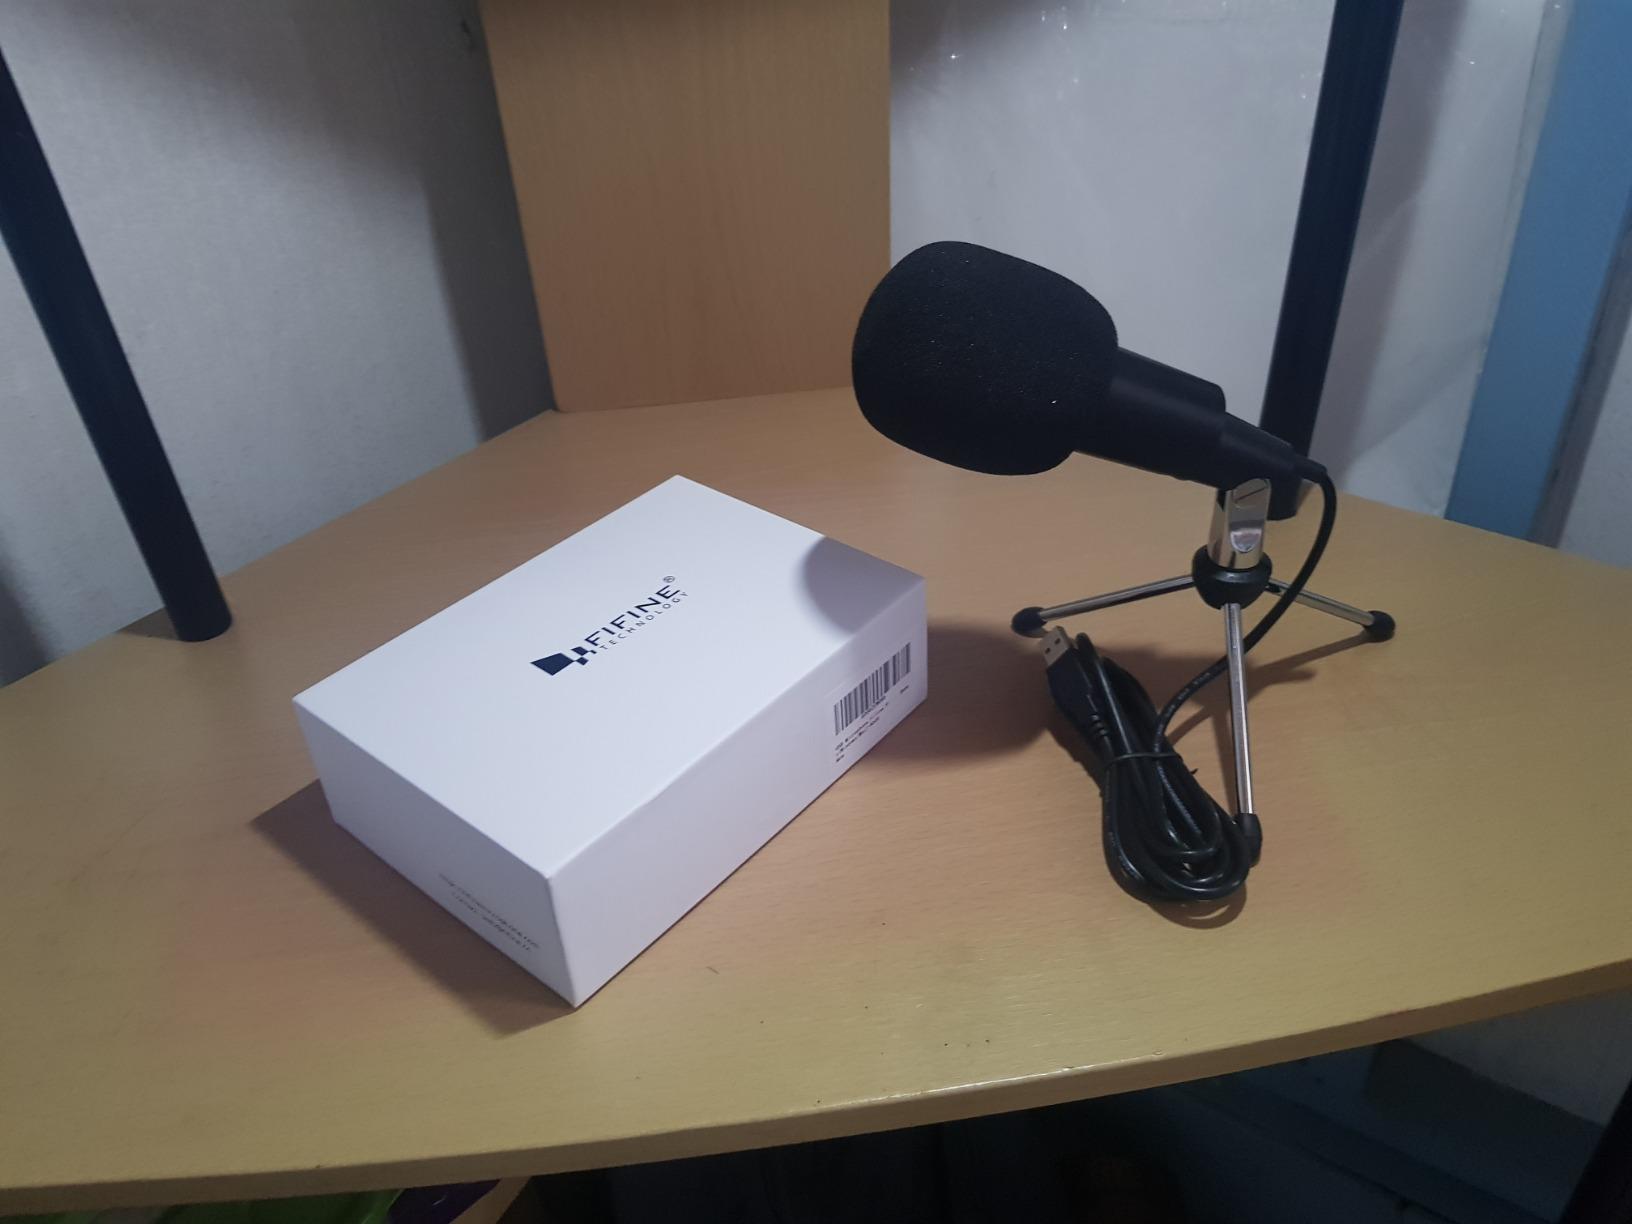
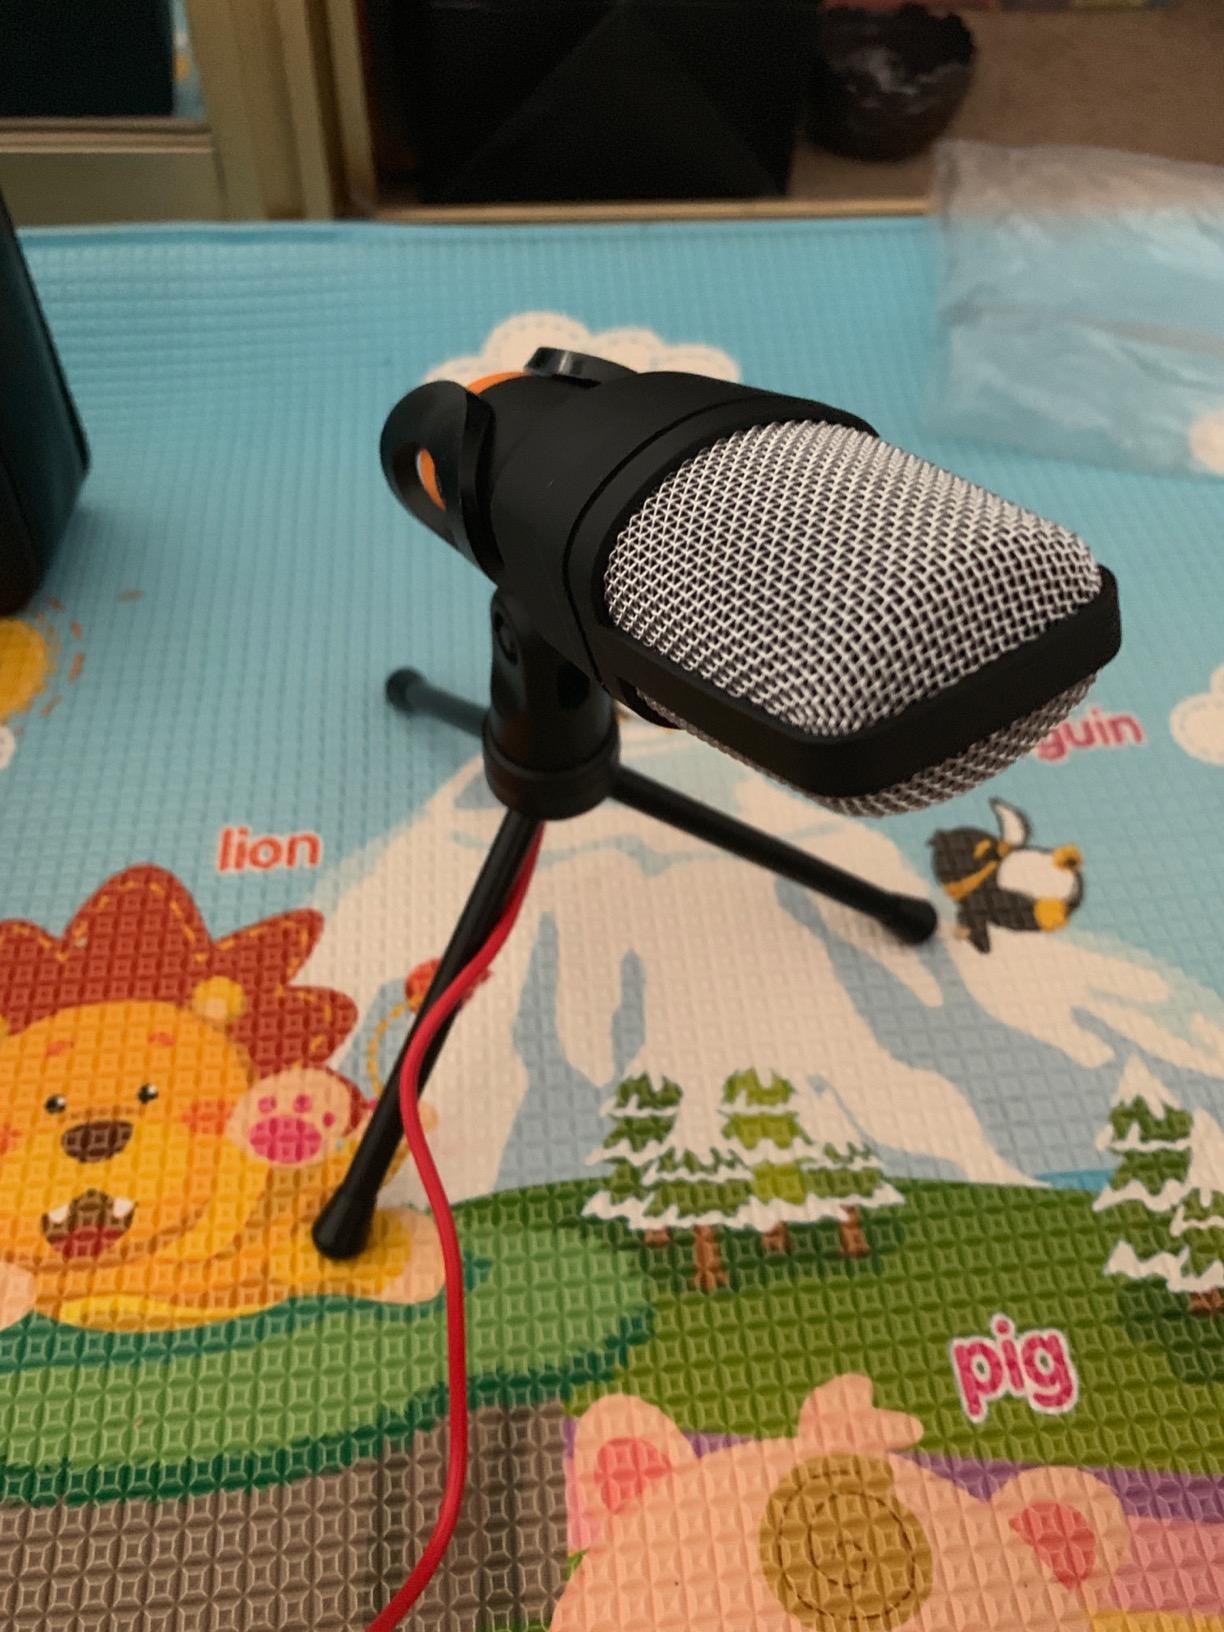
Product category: microphone
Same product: no